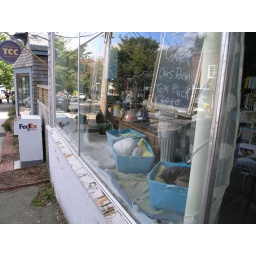
Notice the kitties sleeping in the window of this bookshop...